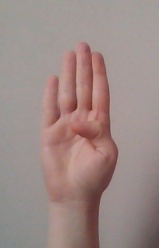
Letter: kaaf